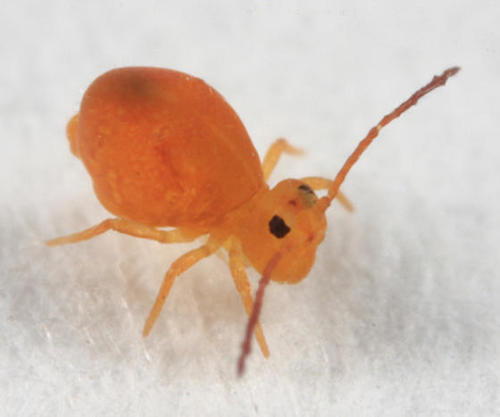
Scientific name: Anartia fatima
Common name: Banded peacock
Family: Nymphalidae
Order: Lepidoptera
Pollinator type: Primary pollinator
Habitat: Open areas and gardens
Geographic range: South America
Conservation status: Least Concern